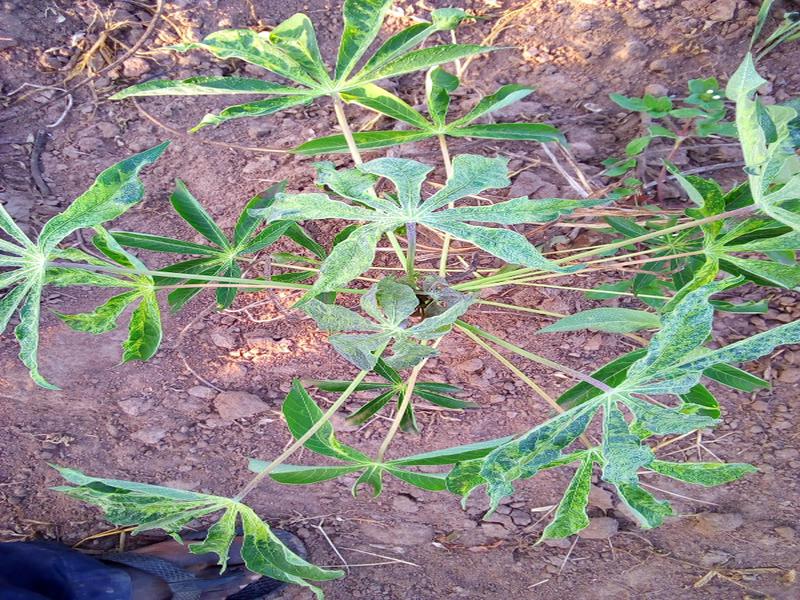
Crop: cassava
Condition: mosaic_disease